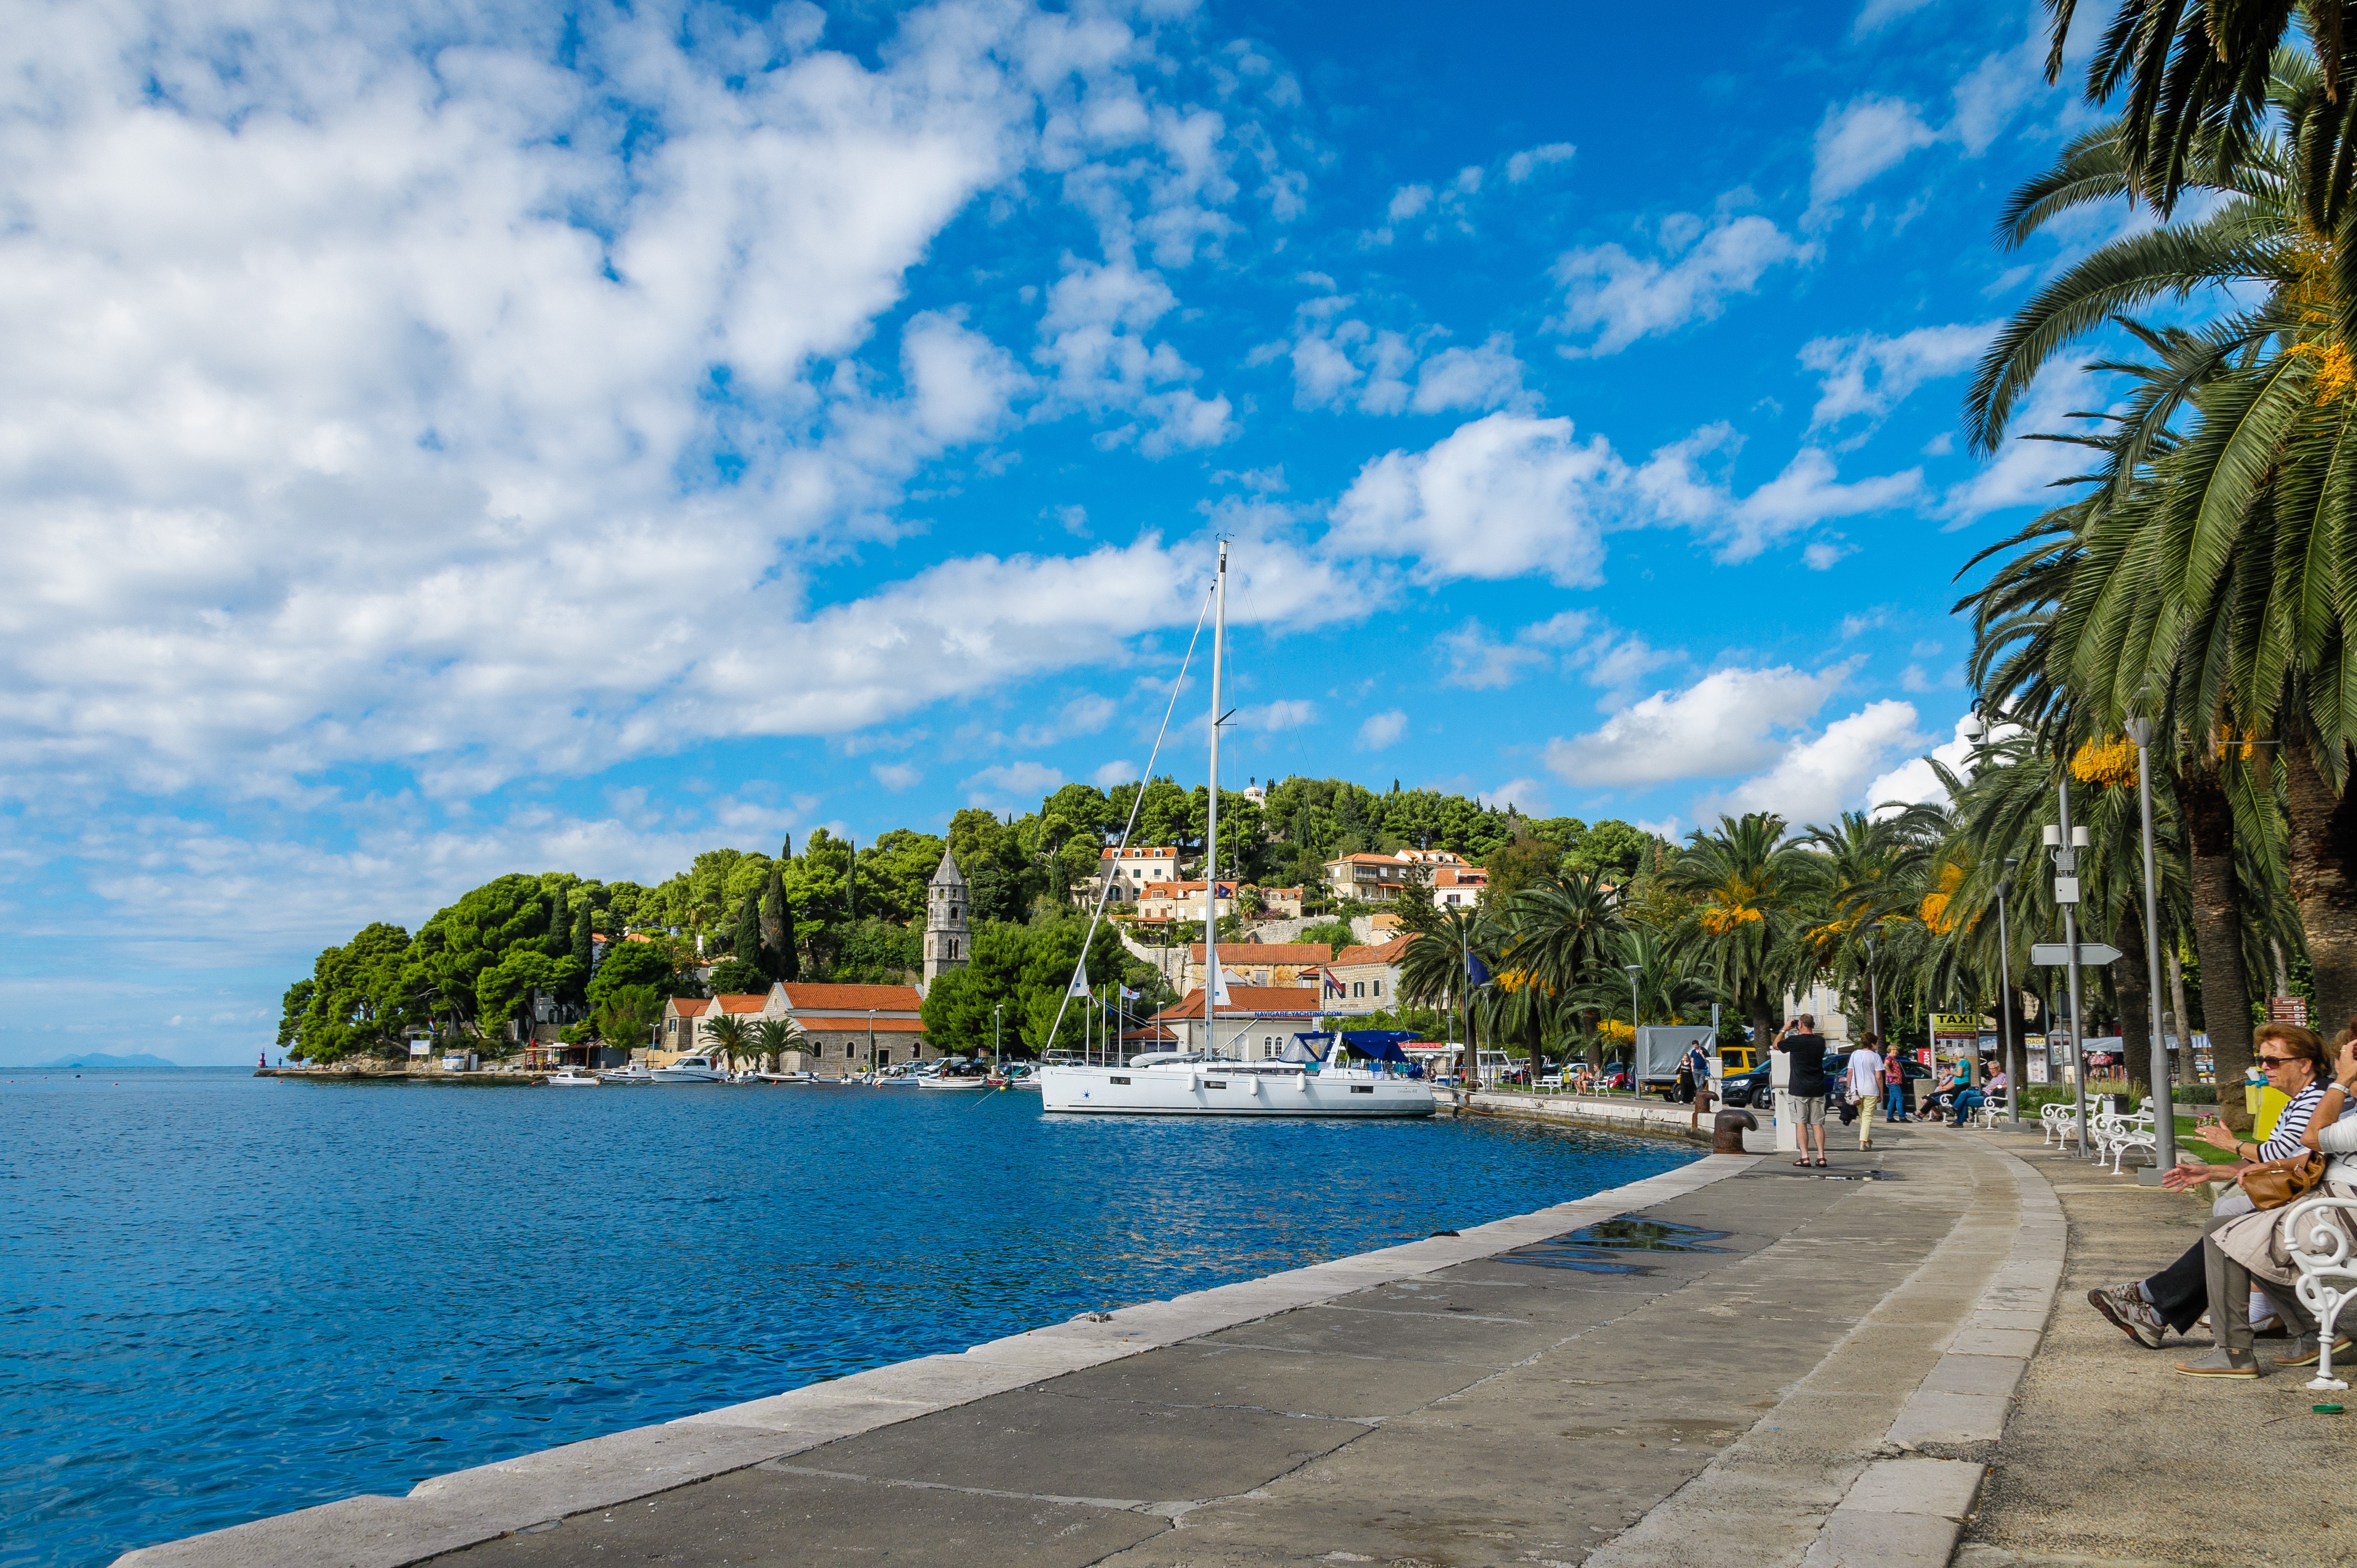
beach, landscape, sea, coast, tree, water, ocean, sky, boat, shore, town, walkway, summer, vacation, tourist, europe, mediterranean, palm, tranquil, yacht, holiday, calm, bay, blue, marina, port, tourism, trip, body of water, sunny, croatia, resort, day, caribbean, adriatic, dalmatia, cavtat, arecales